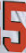
Number: 5